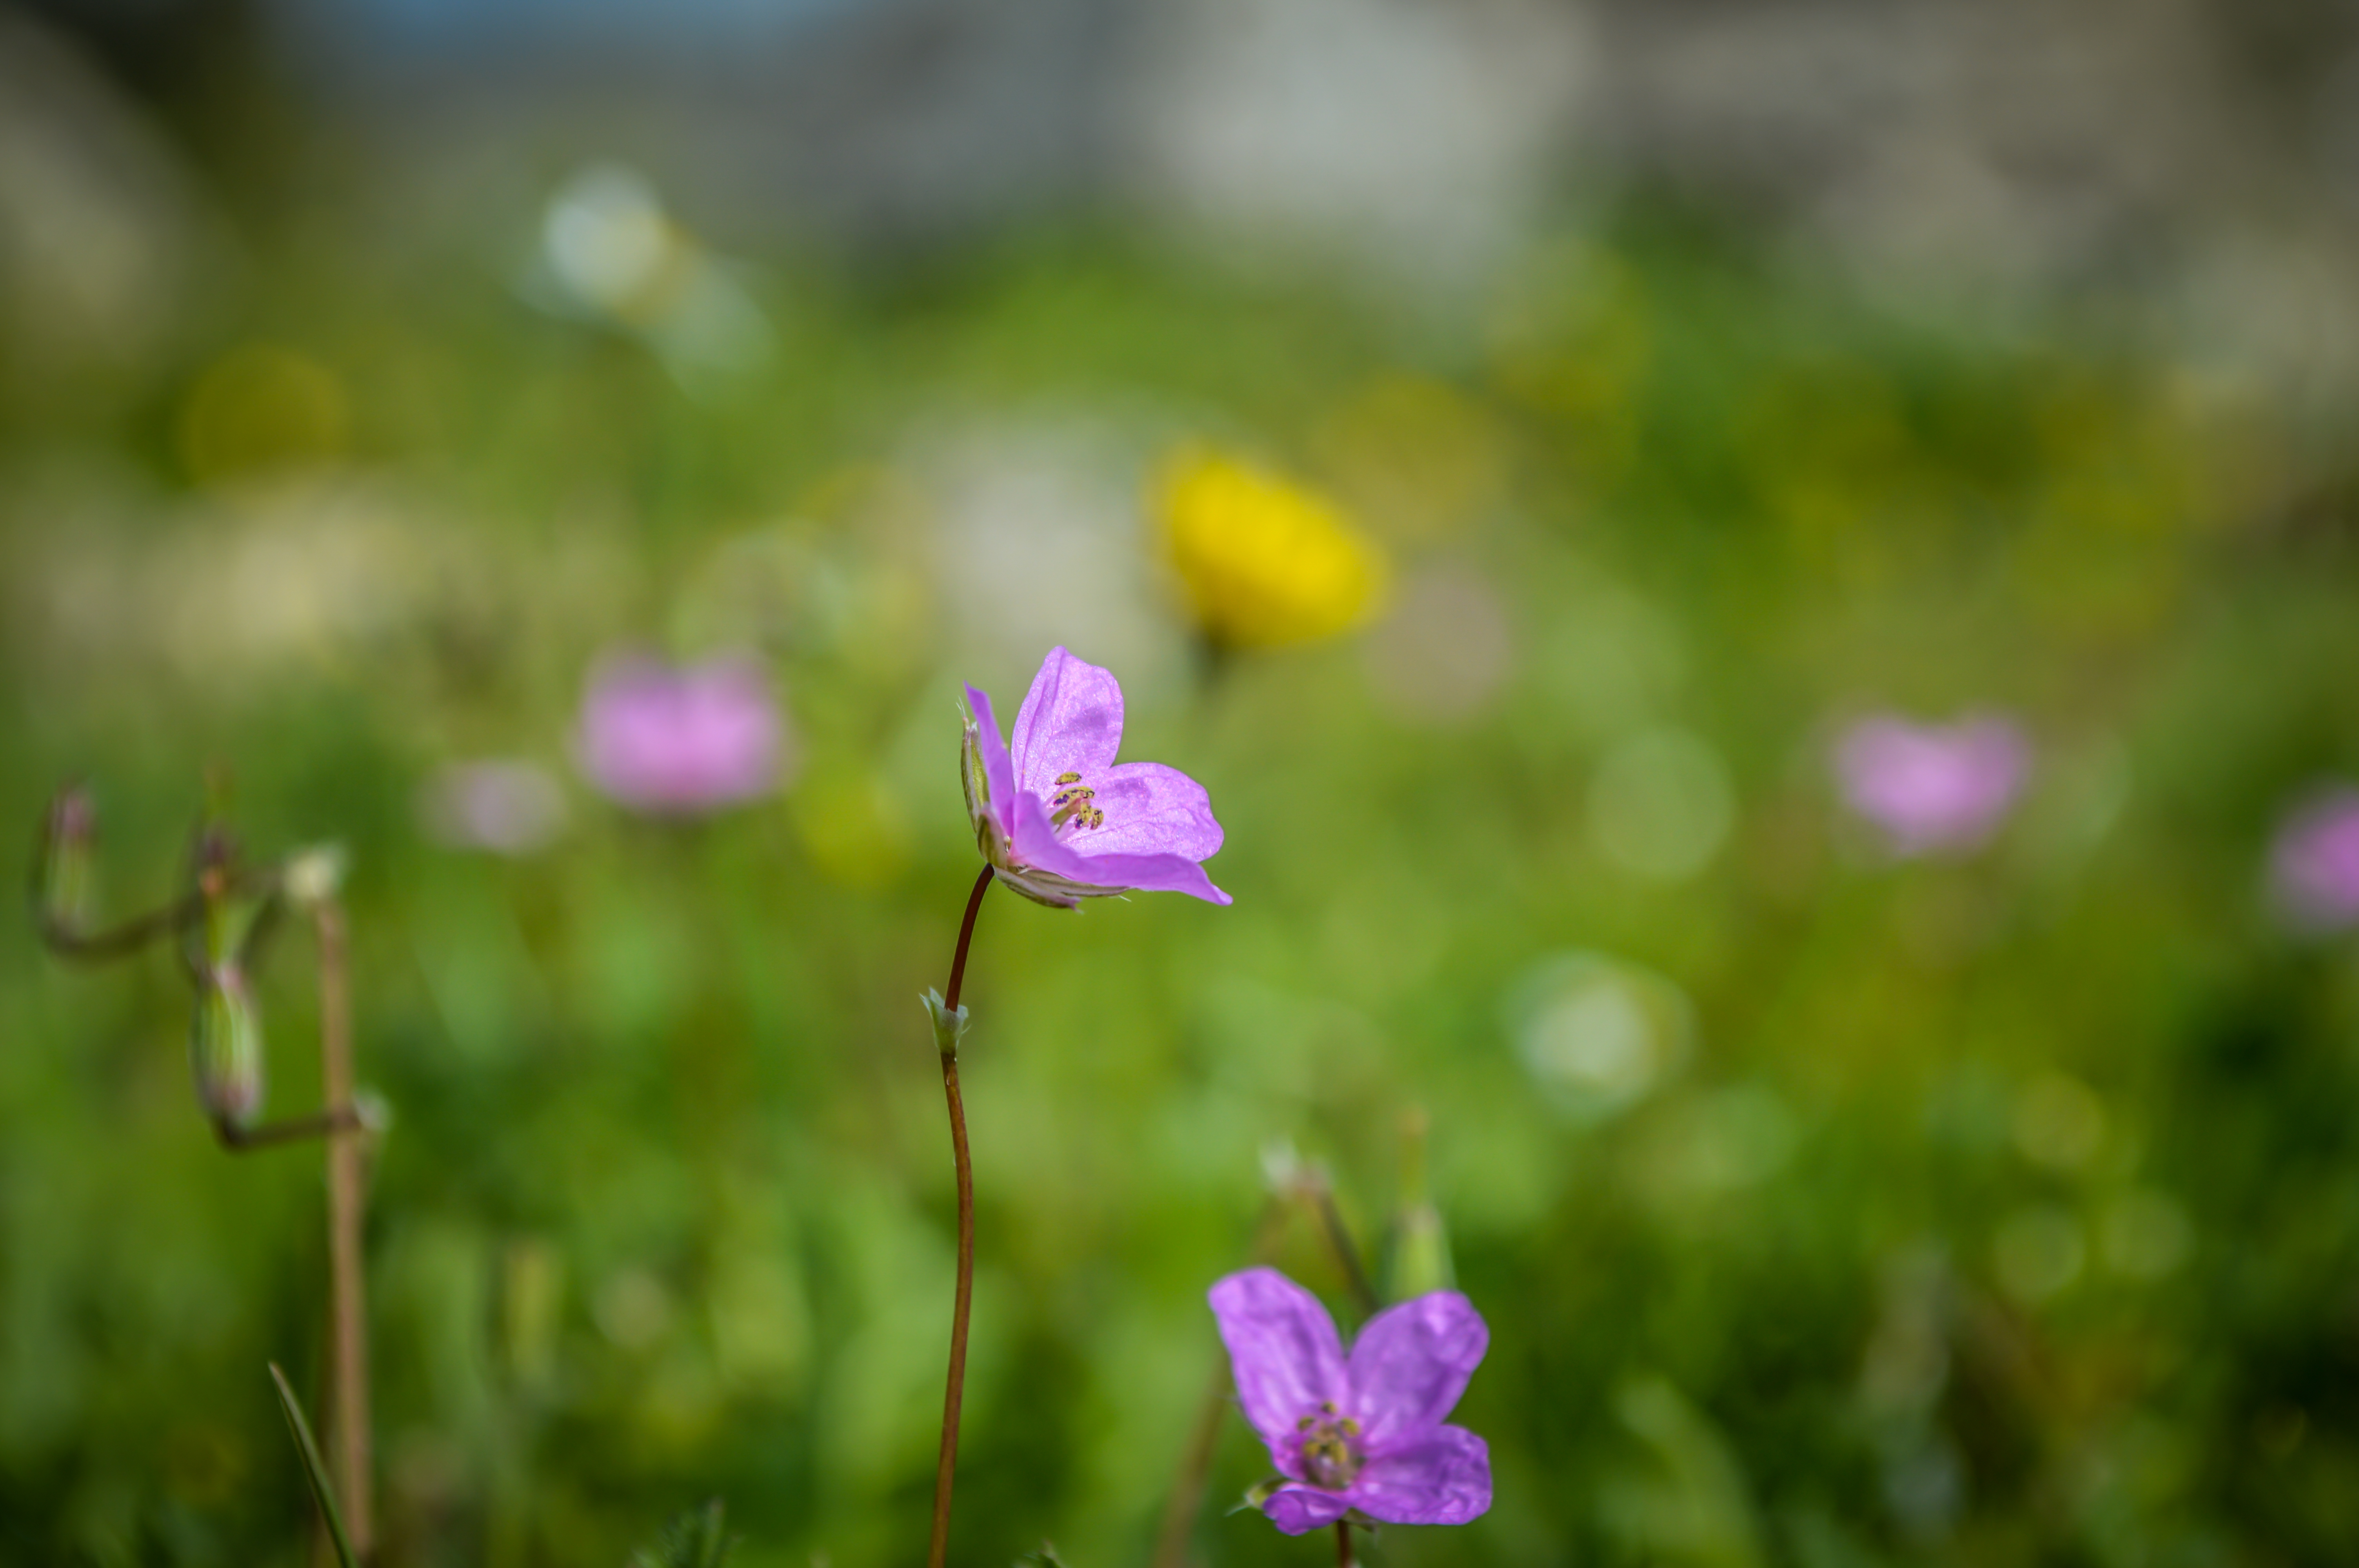
flower, ancient, background, beautiful, blossom, blue, castle, city, cotton, denizli, field, flowers, grass, green, heritage, hierapolis, landscape, mineral, mountain, natural, nature, outdoor, pamukkale, poppy, rome, ruined, scenic, site, sky, spring, summer, tourism, travel, turkey, unesco, view, white, flowering plant, petal, plant, pink, wildflower, botany, meadow, close up, plant stem, herbaceous plant, violet family, evening primrose family, perennial plant